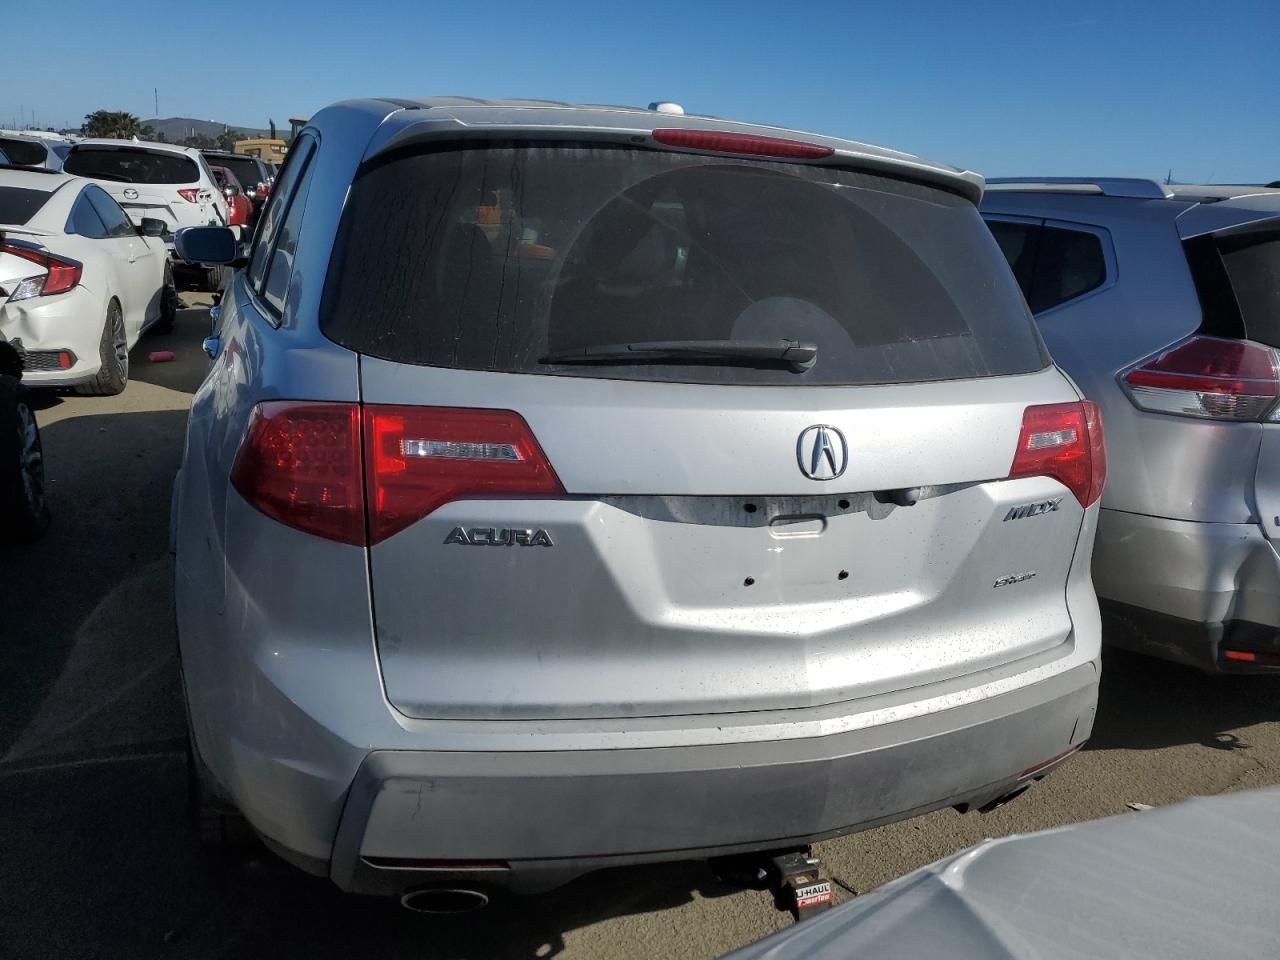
Aucun dommage détecté.
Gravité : aucun